Guillermo Pintos

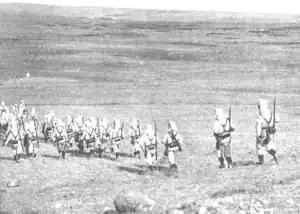
Light infantry departing Melilla on 27 July

The command underestimated the enemy and their favourable position and the Spanish soldiers repeatedly tried to clear them from their positions with no success. A disastrous retreat without artillery support was attempted later, leading to severe losses. Pintos had died before in the early stages of the operation, as having dismounted from his horse to rest, after advancing some positions with the right wing of the column near the ravine attempting to take the hill of Ait Aixa, a Riffian sniper killed him putting a bullet in his skull.